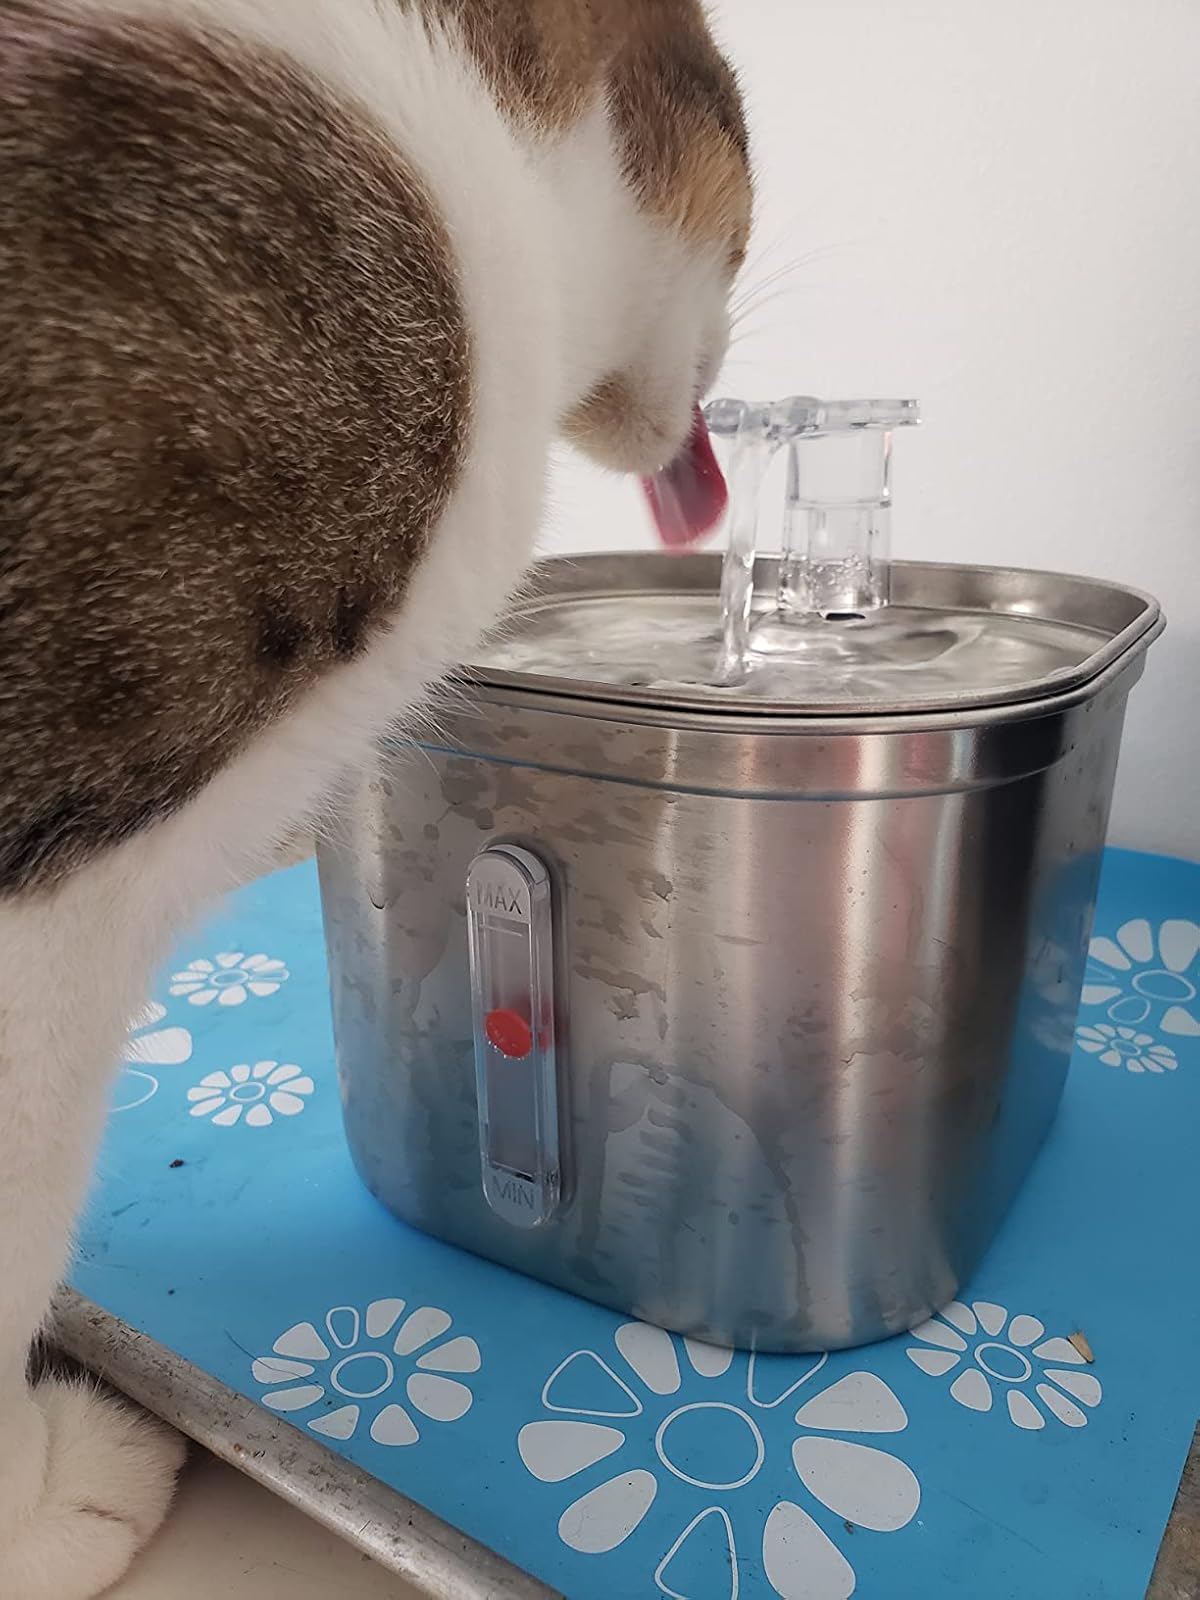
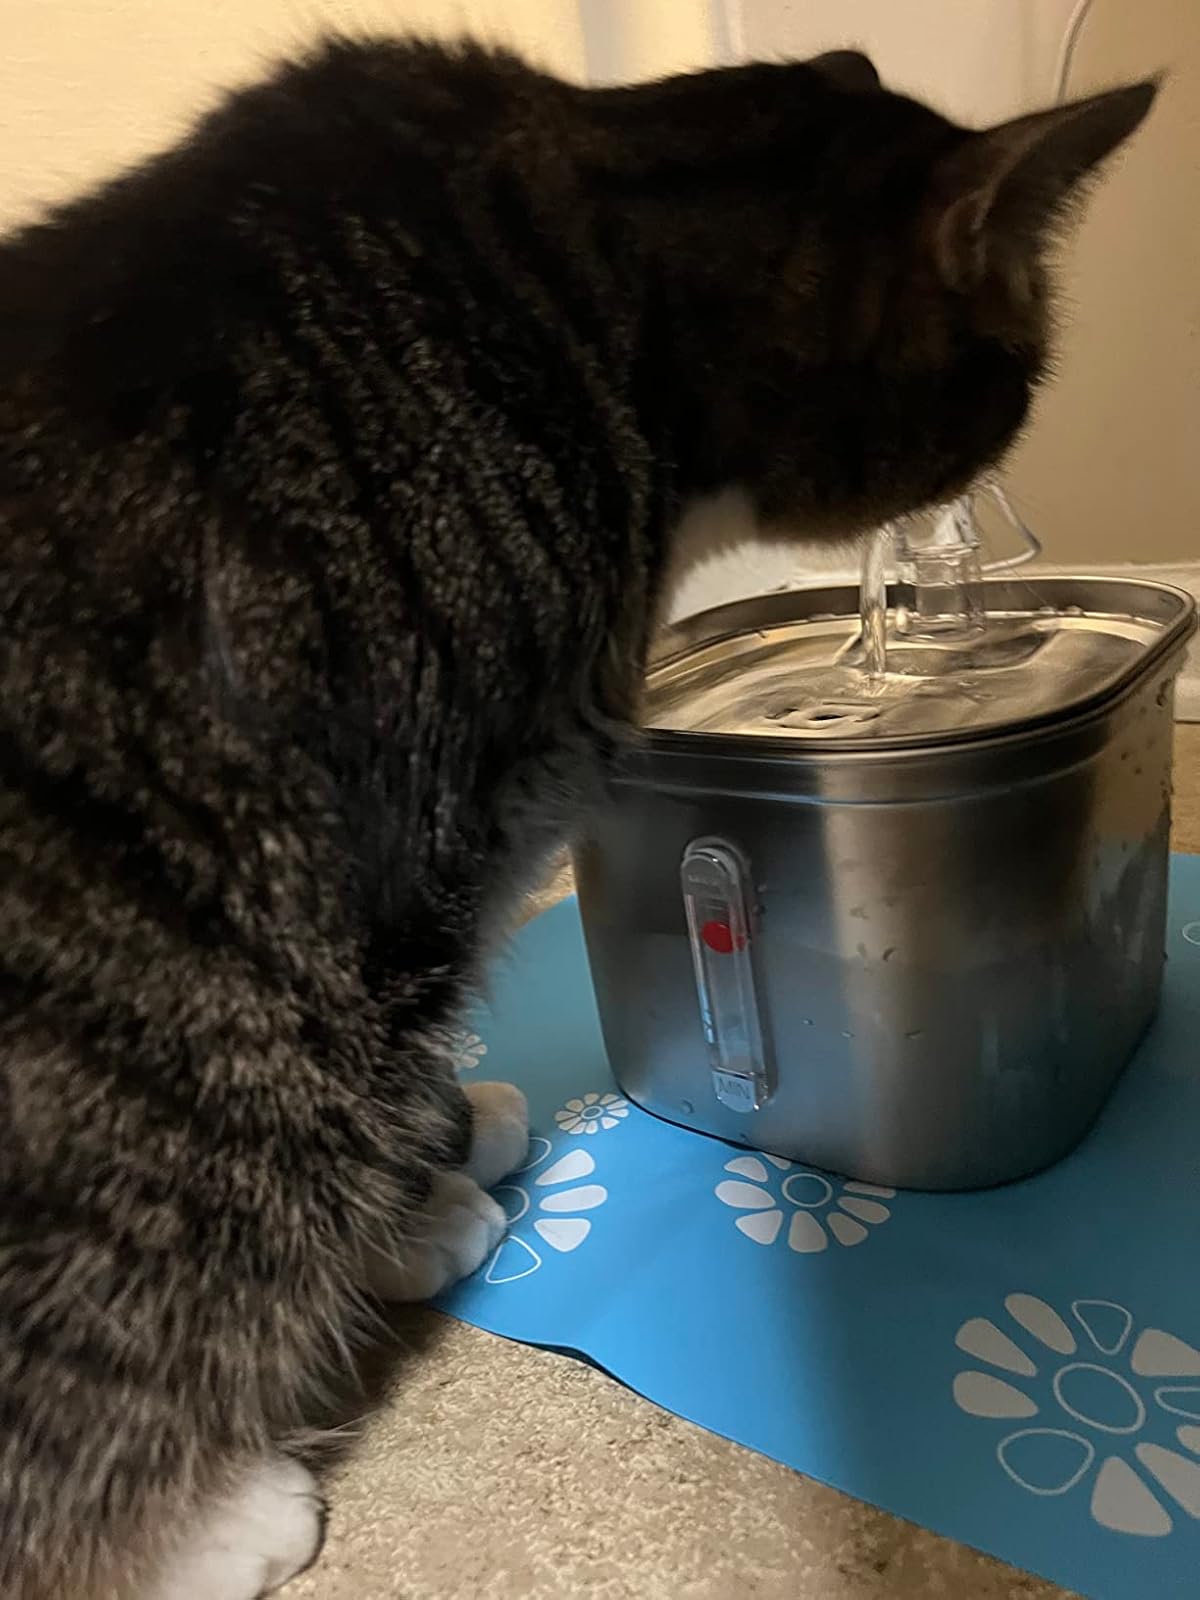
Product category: items_bowl
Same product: yes